Juan Mateos (courtier)

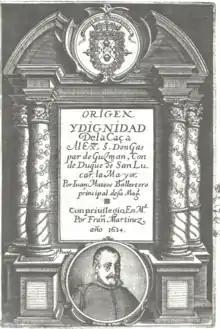
Cover of "Origen y dignidad de la caça" with a portrait of Mateos by Pedro Perete, Madrid, 1634, National Library of Spain.

Juan Mateos ( – 15 August 1643) was a horseback hunter and the principal arbalist of Philip IV of Spain. In 1634, he authored "Origen y dignidad de la caça" (Origin and Dignity of Hunting), a hunting treatise dedicated to the Count-Duke of Olivares. In his dedication he said, "I write solely what I have done, and what I have seen; and what I have seen, do."